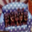
Label: couch